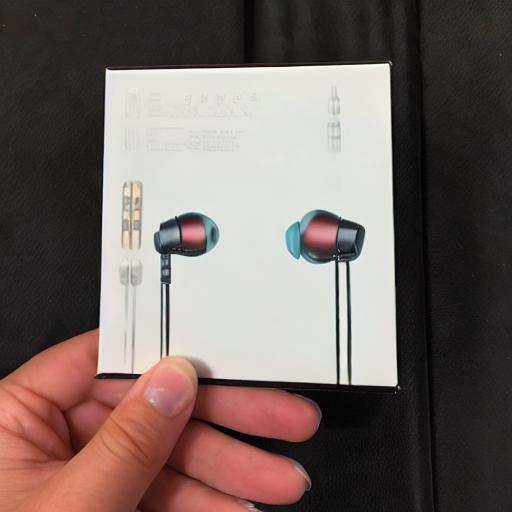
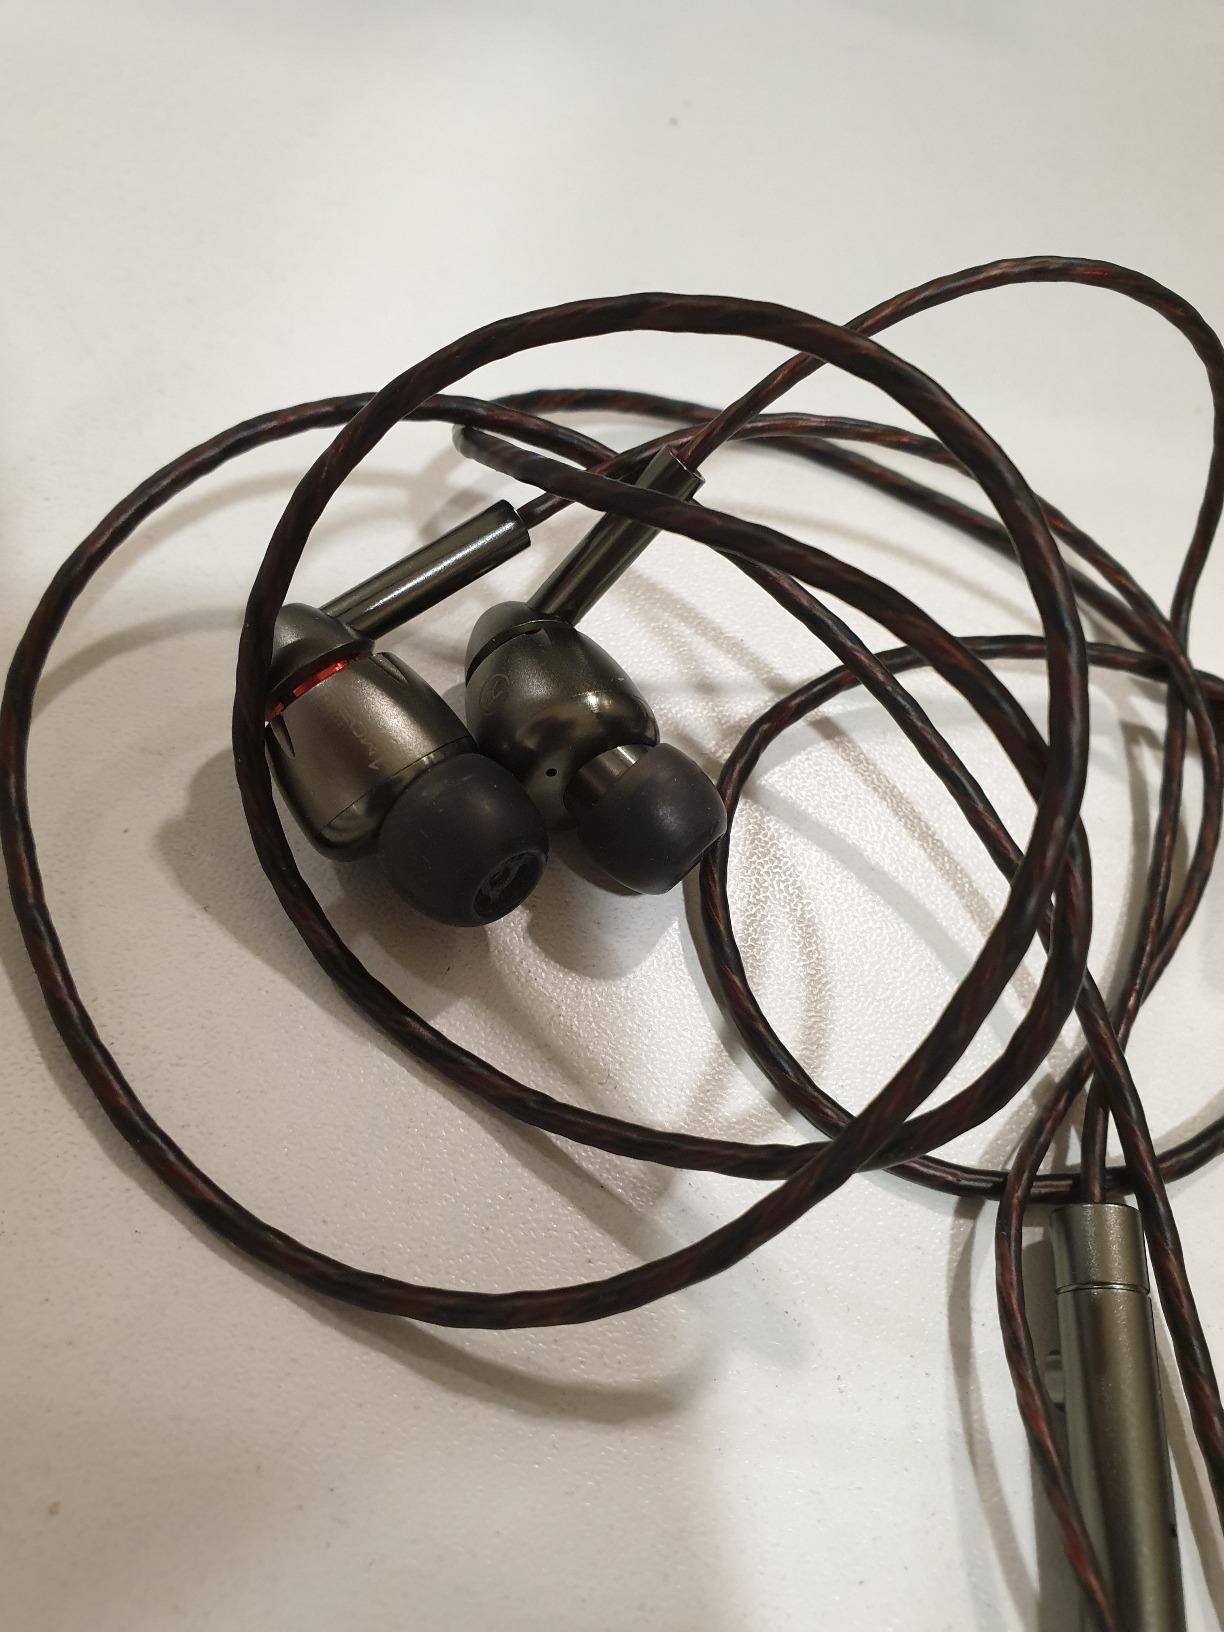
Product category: headphones
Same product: no